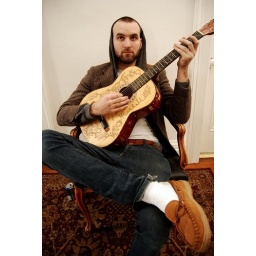
aka: boy elephant of the around town collective